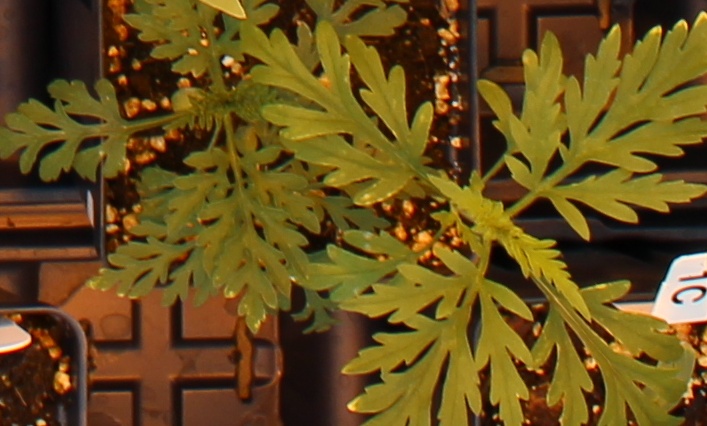
Label: Ragweed